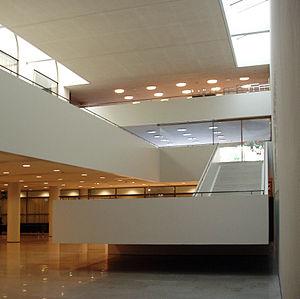
Aarno Emil Ruusuvuori est l'un des architectes finlandais les plus connus des années 1960 à 1980.